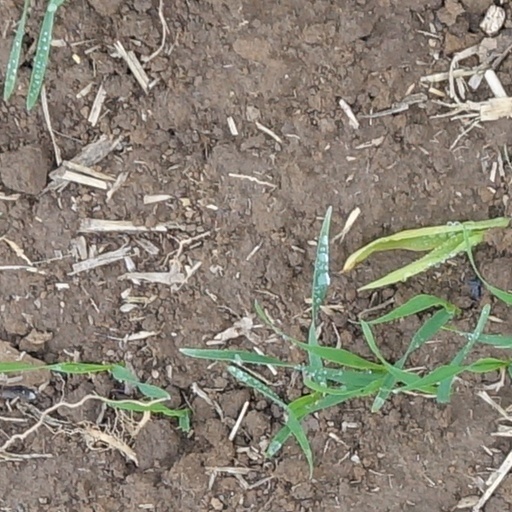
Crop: wheat